Croatian Parliament

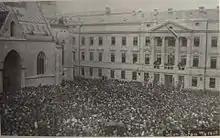
Celebration in front of the Croatian Parliament on the occasion of the severance of state and legal ties between Croatia and the Austro-Hungarian monarchy 1918

In 1848, first modern Diet with the elected representatives was summoned (even high nobility and high dignitaries of the Catholic and Orthodox church remained "ex officio" members). The Sabor operated as the legislative authority during the existence of the Kingdom of Croatia-Slavonia (1848/1868 – 1918). The events of 1848 in Europe and in the Austrian Empire represent a watershed in Croatian society and politics, given their linkage to the Croatian national revival that strongly influenced and significantly shaped political and social events in Croatia from that point onwards to the end of the 20th century. At the time, the Sabor advocated the implicit severance of ties with the Kingdom of Hungary, emphasizing links to other South Slavic lands within the empire. A period of neo-absolutism was followed by the Austro-Hungarian Compromise of 1867 and Croatian–Hungarian Settlement, recognizing the limited independence of Croatia, together with reinvigorated claims of uninterrupted Croatian statehood. Two political parties that evolved in the 1860s and contributed significantly to this sentiment were the Party of Rights (1861–1929) and the People's Party. They were opposed by the National Constitutional Party that was in power for most of the period between the 1860s and 1918, which advocated closer ties between Croatia and Hungary. Another significant party formed in this era was the Serb People's Independent Party, which would later form the Croat-Serb Coalition with the Party of Rights and other Croat and Serb parties. This Coalition ruled Croatia between 1903 and 1918. The Croatian Peasant Party (HSS), established in 1904 and led by Stjepan Radić, advocated Croatian autonomy but achieved only moderate gains by 1918. In the Kingdom of Dalmatia, two major parties were the People's Party, a branch of the People's Party active in the Kingdom of Croatia-Slavonia, and the Autonomist Party, which advocated maintaining the autonomy of Dalmatia, opposing the People's Party's demands for unifying Croatia-Slavonia and Dalmatia. The Autonomist Party was also linked to Italian irredentism.